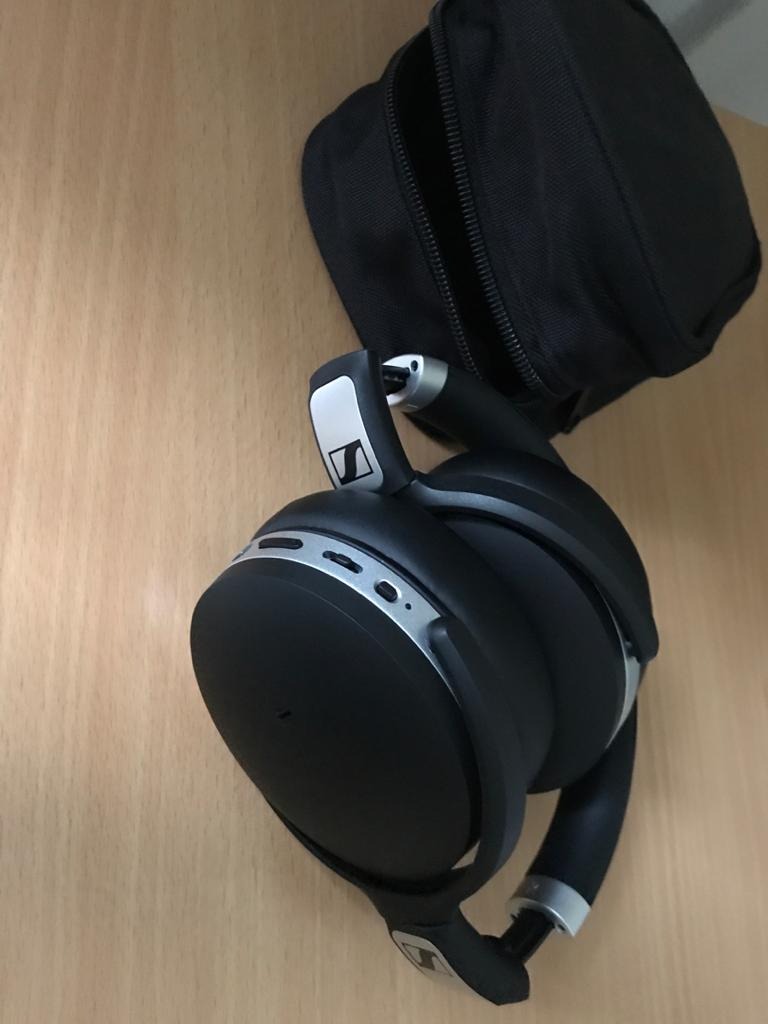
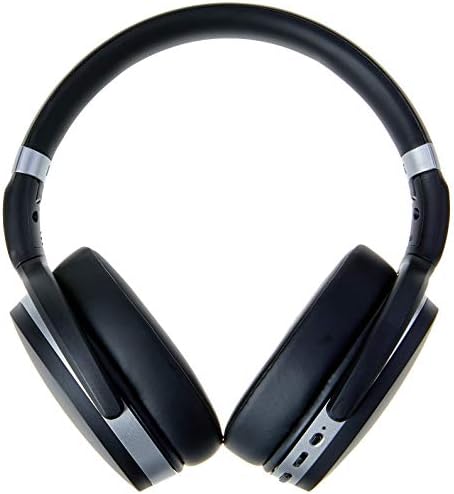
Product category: headphones
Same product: yes